Geneviève de Brabant (Satie)

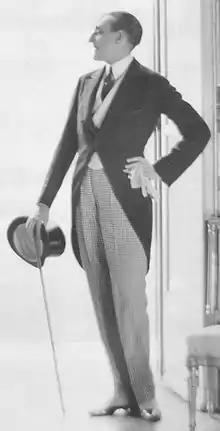
Count Etienne de Beaumont

Enter Count Etienne de Beaumont (1883-1956), Satie's most devoted patron of the 1920s. In early 1926 he began organizing a one-day "Satie Festival" to honor the composer's memory and raise funds for a monument over his unmarked grave in Arcueil. For the finale it was Beaumont's idea to stage the newly unearthed "Geneviève" as a lavish puppet show. He had seen Manuel de Falla's "El retablo de maese Pedro" (1923) at the private salon of Princesse Edmond de Polignac, and commissioned the same artist, Spanish painter Manuel Angelès Ortiz (1895-1984), to design the sets and marionettes. Désormière was named the event's music director and set about orchestrating the score.